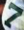
Number: 7